Automotive lighting

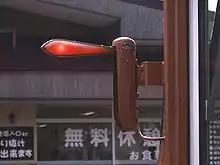
A trafficator deploys from a vehicle's side to indicate a turn in that direction.

Some cars from about 1900 to through 1966 used retractable semaphores called trafficators rather than flashing lights. They were commonly mounted high up behind the front doors and swung out to a horizontal position. They were fragile and could be easily broken off, and also had a tendency to stick in the closed or open position. They could be fitted with a fixed or flashing light.